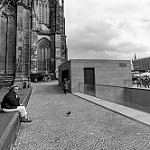
Label: street